Houmt El Souk

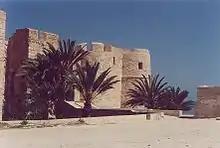
Murs du Borj El K'bir

A little further out of town, on the road to Ajim, may be seen the Sidi Bouzid of the Ibadi rite. Sidi Salem and Sidi Youssef are located on the new speedway to the airport, and the Jemaâ Ejdid may be seen on the road to Mellita. Jamaâ Echeikh, Jemaâ El Bassi and Jemaâ El Guellal are in the same neighborhood in the south-east of Houmt Souk.